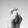
ASL letter: X